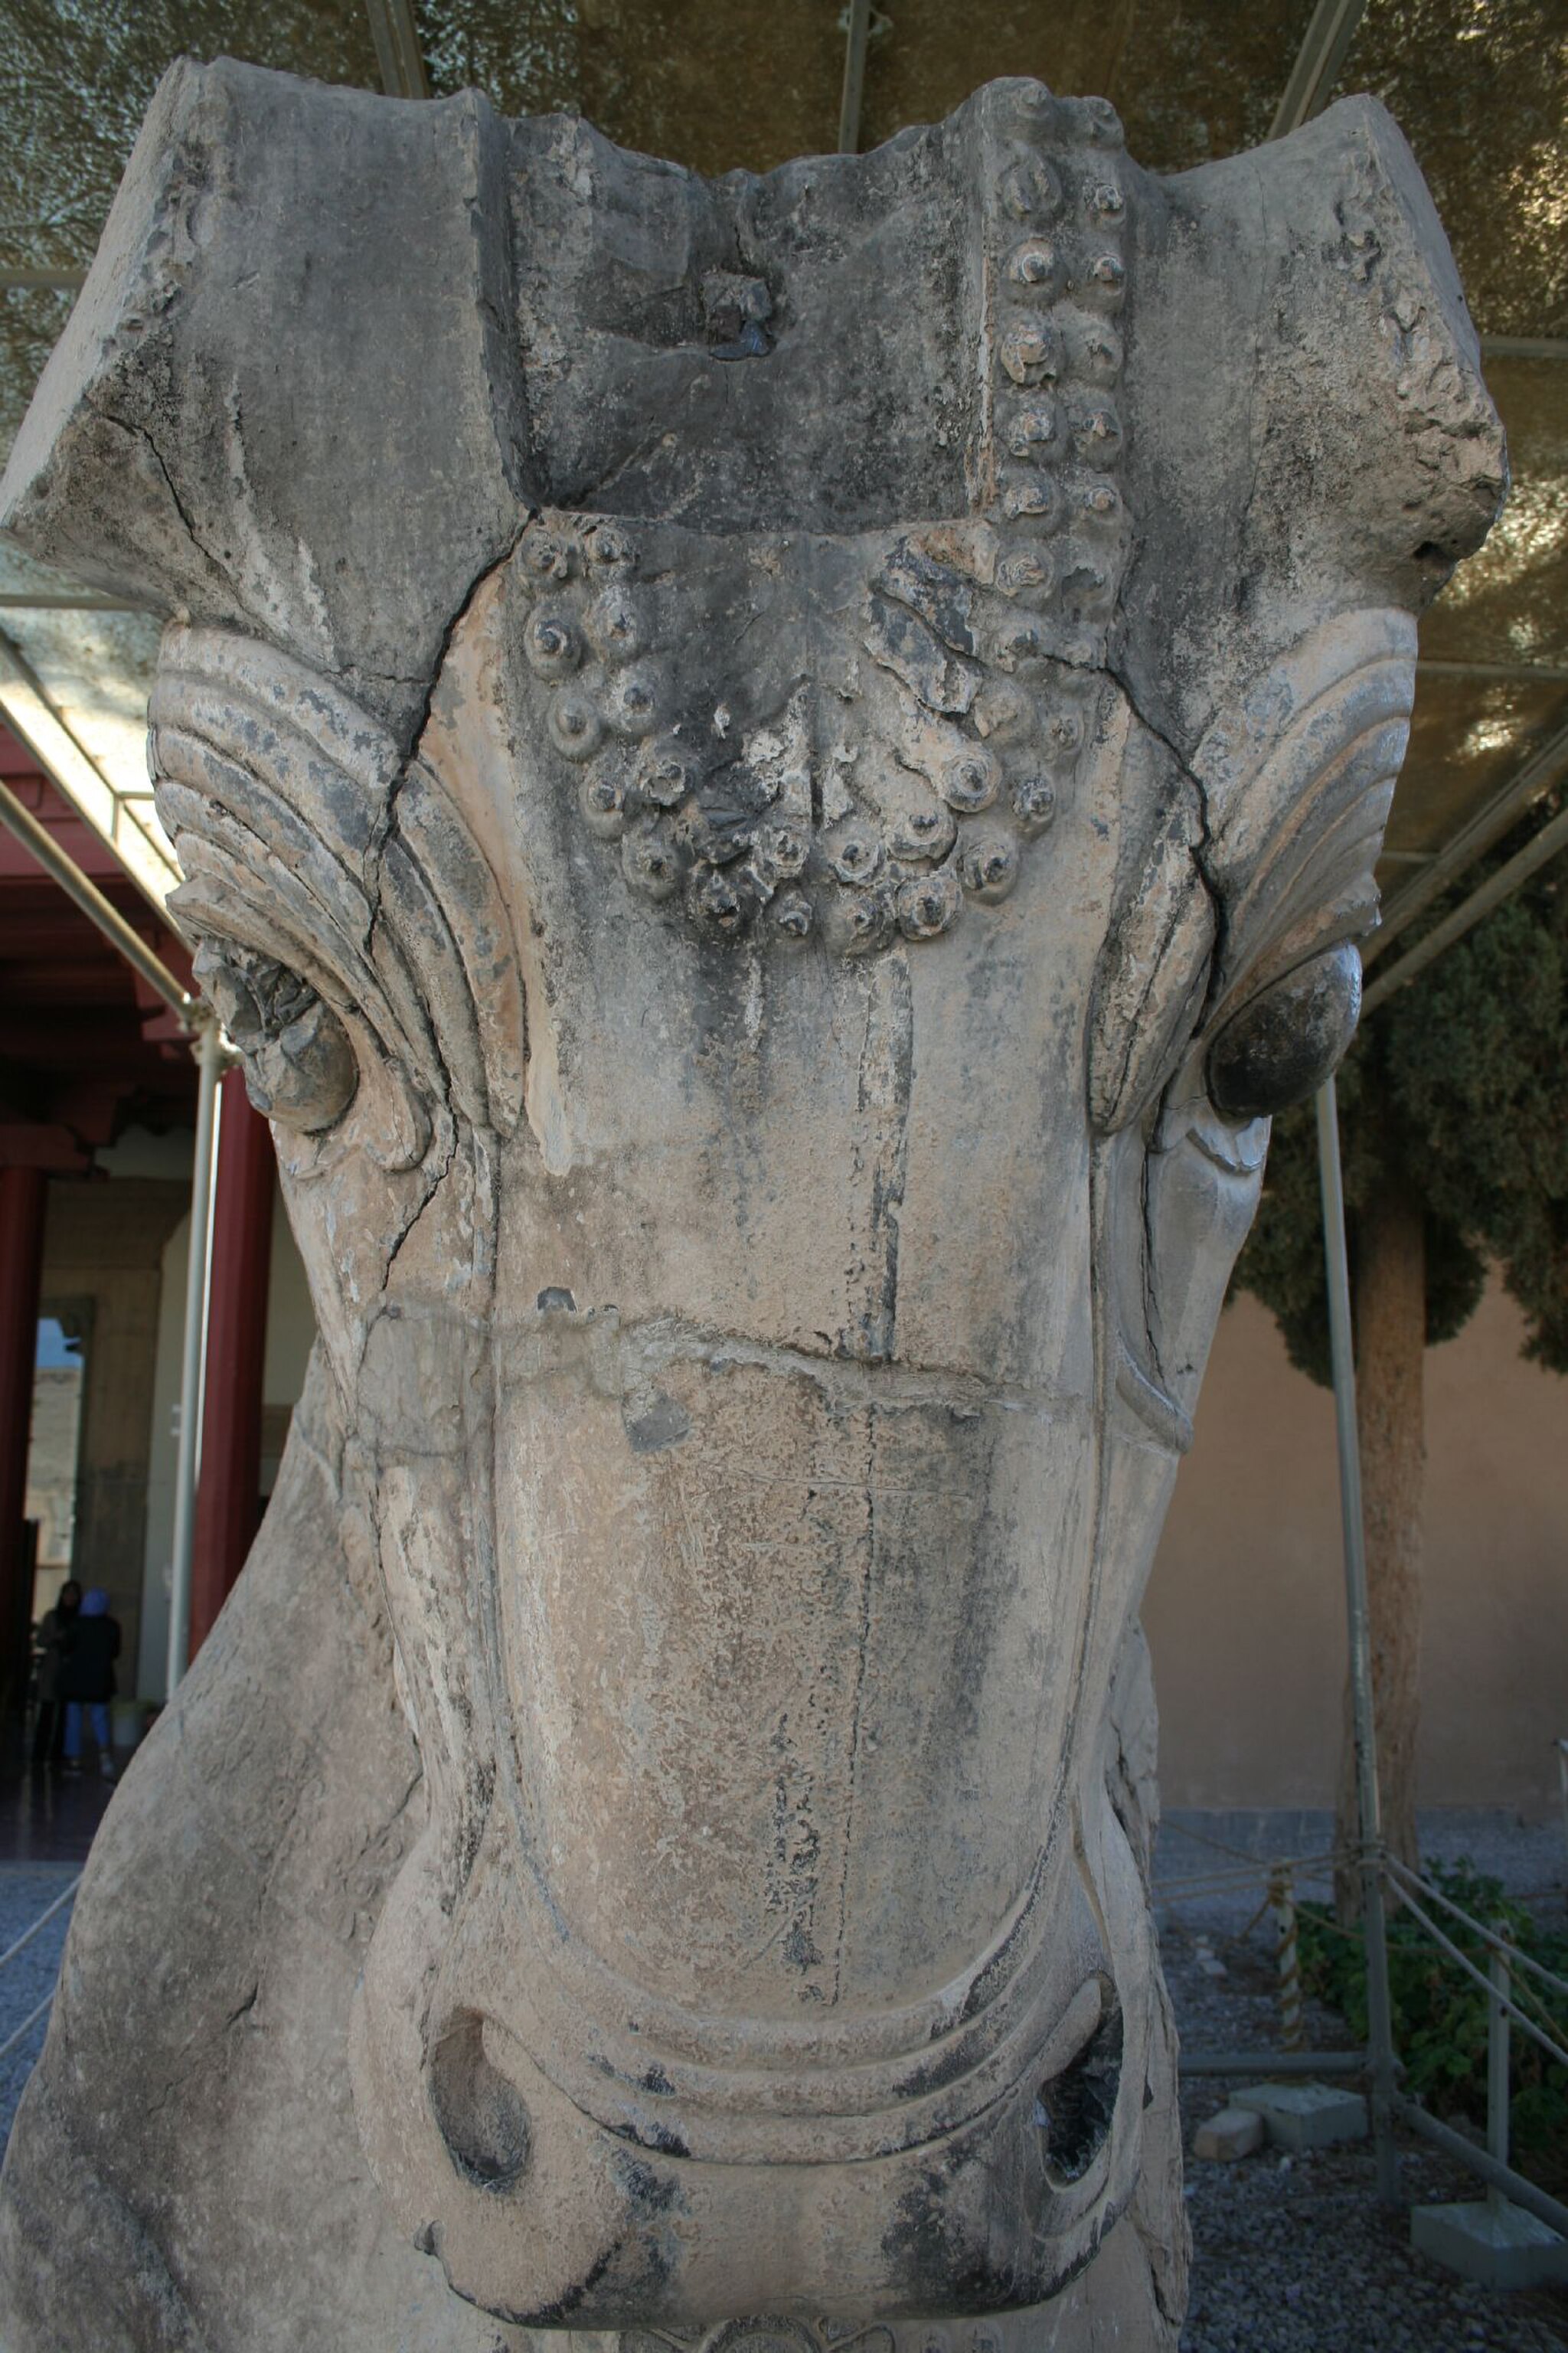
Title: Iran IMG 9949 (316573935)
Description: IMG_9949
Date: 2006-11-17 09:43
Categories: Museum of Persepolis, Flickr images reviewed by FlickreviewR 2